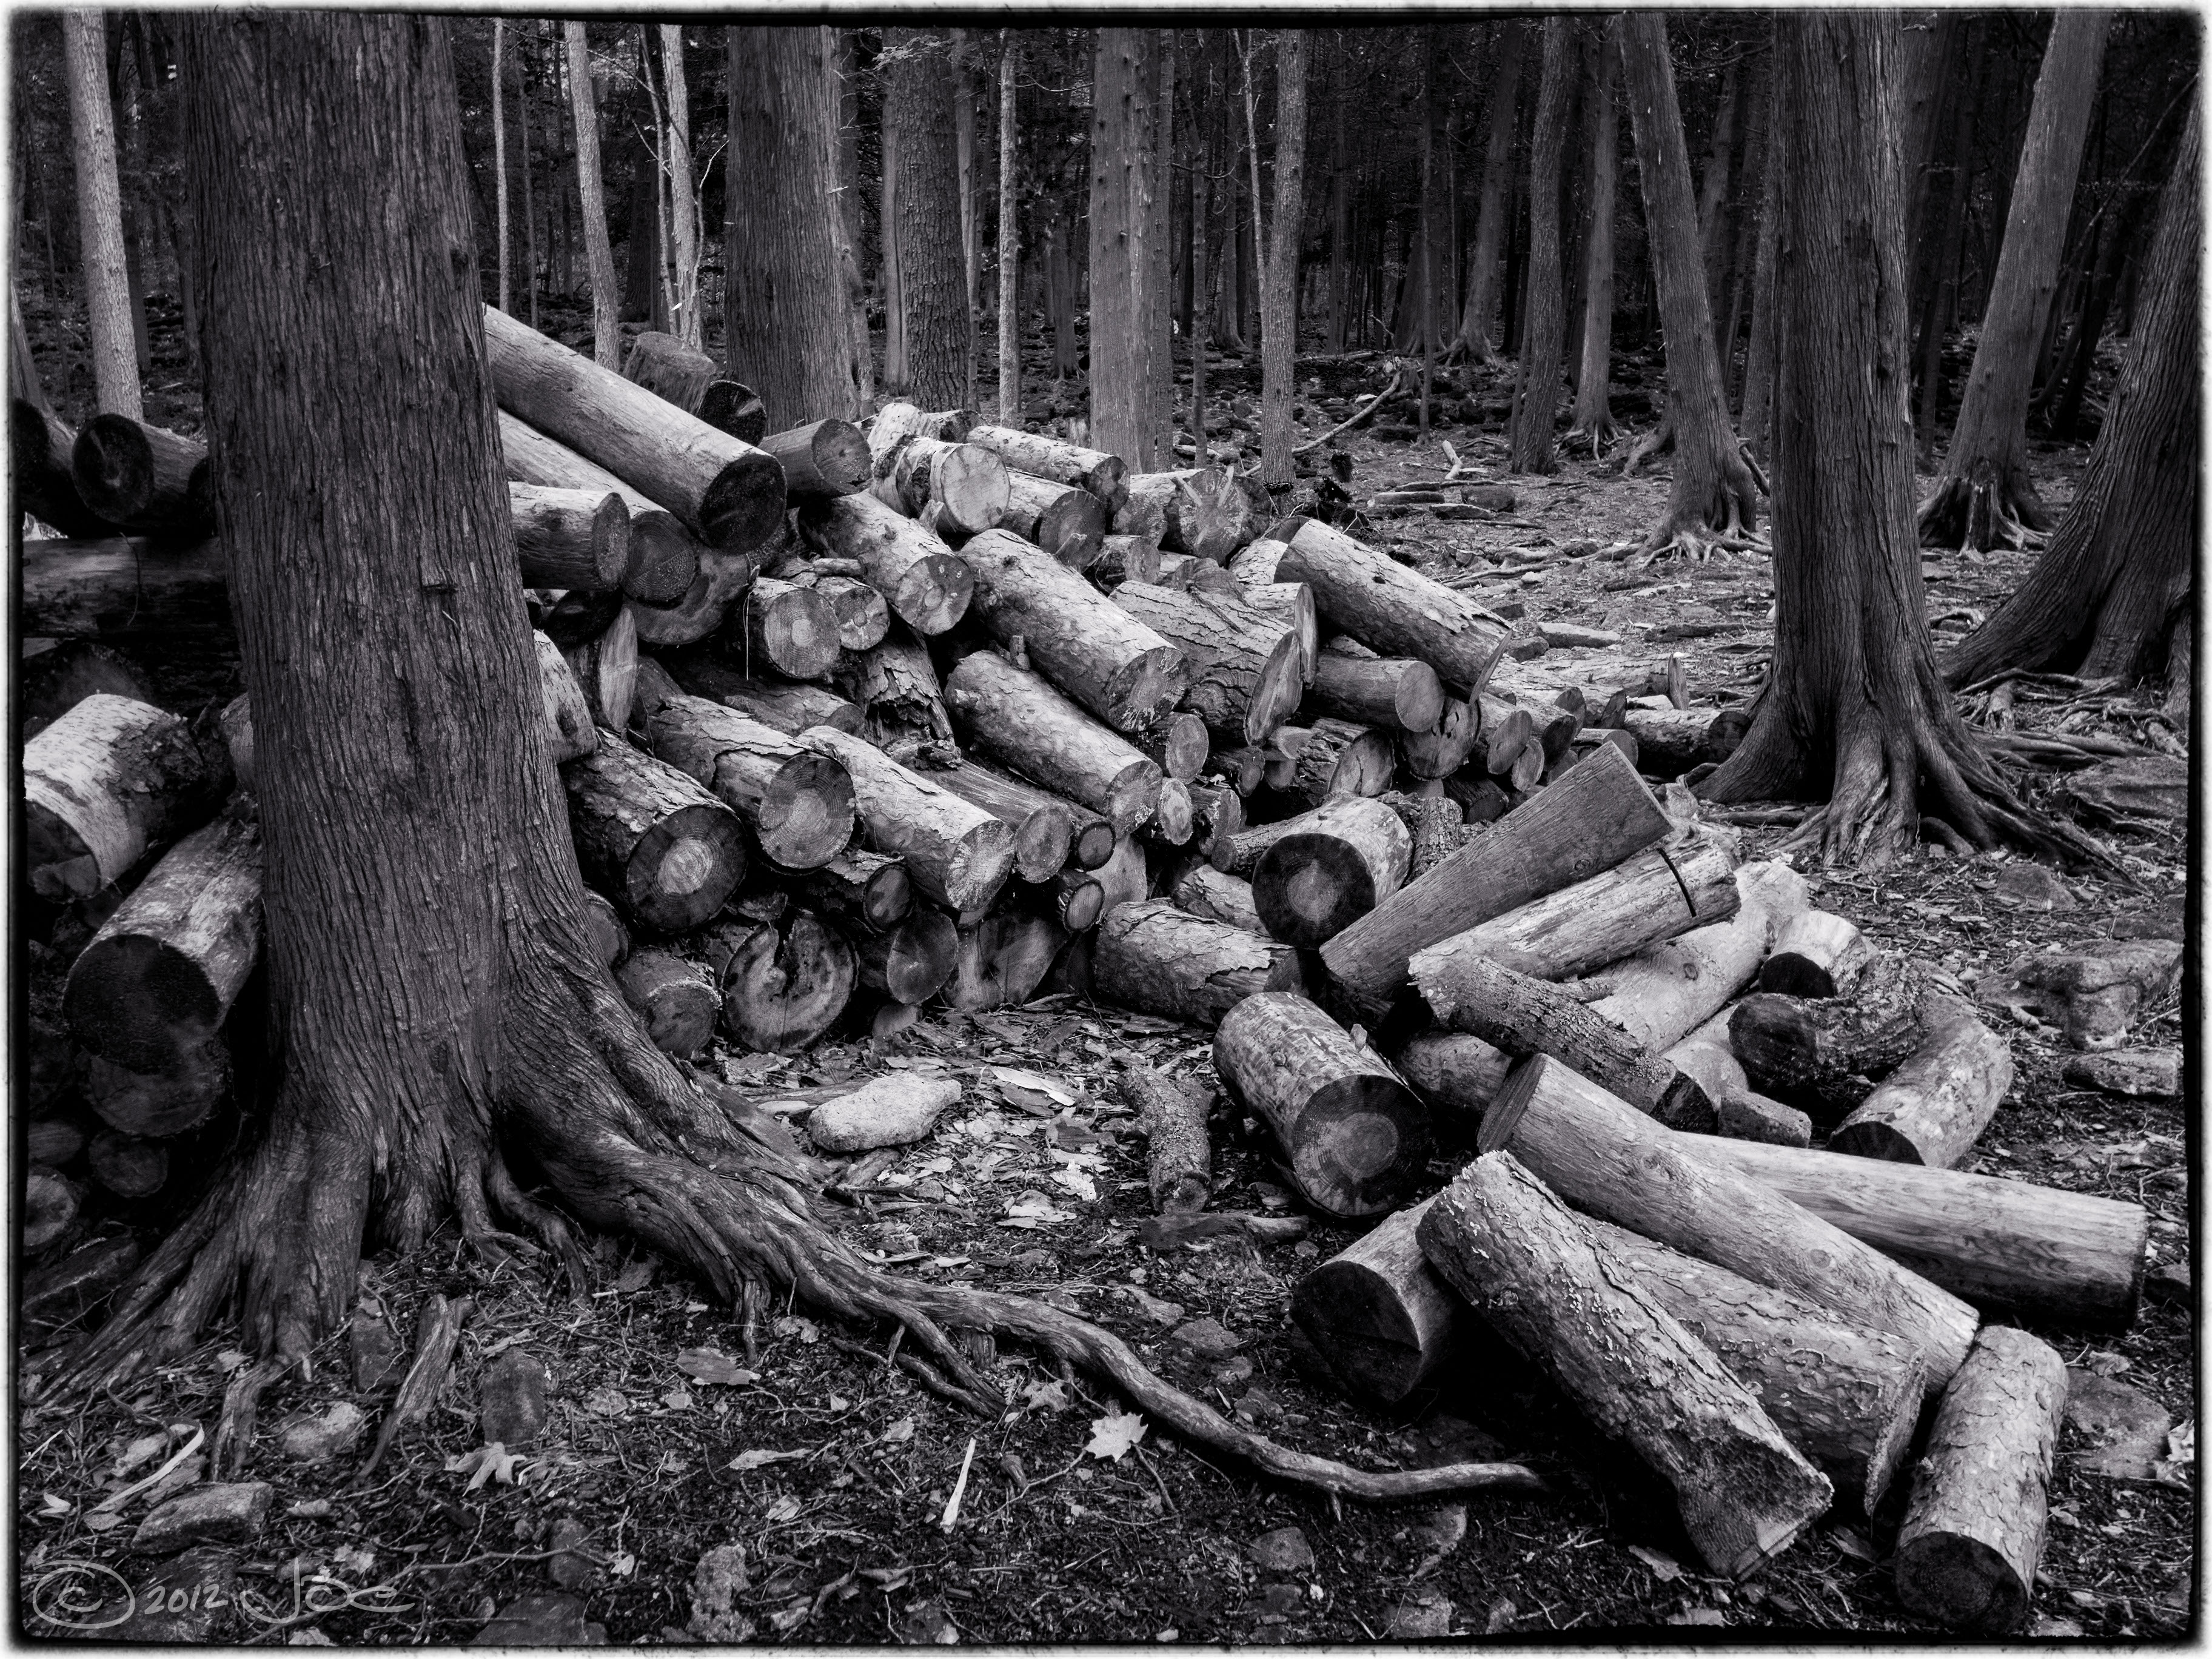
tree, forest, black and white, wood, white, trunk, black, monochrome, root, trees, hilton, sculpture, art, falls, conservation, area, lumix, panasonic, dmc, lx7, panasoniclumixdmclx7, carving, monochrome photography, ancient history, woody plant